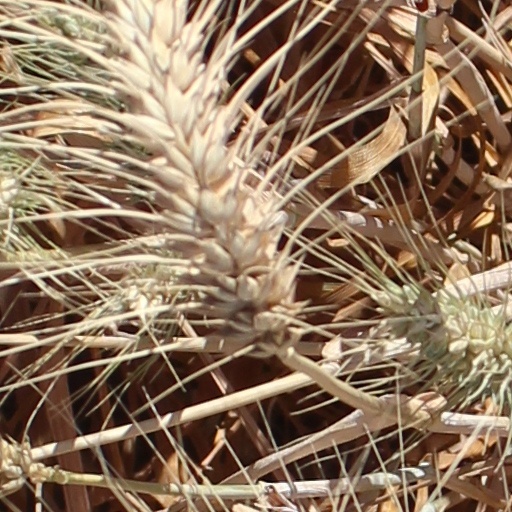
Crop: wheat